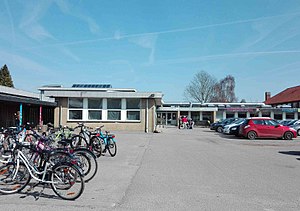
Nydamskolen
Nydamskolen i marts 2017.
Nydamskolen i Vester Sottrup
Nydamskolen er en folkeskole i Vester Sottrup, ni km nordvest for Sønderborg. Skolen ligger kun ca. to km fra offermosen Nydam Mose.